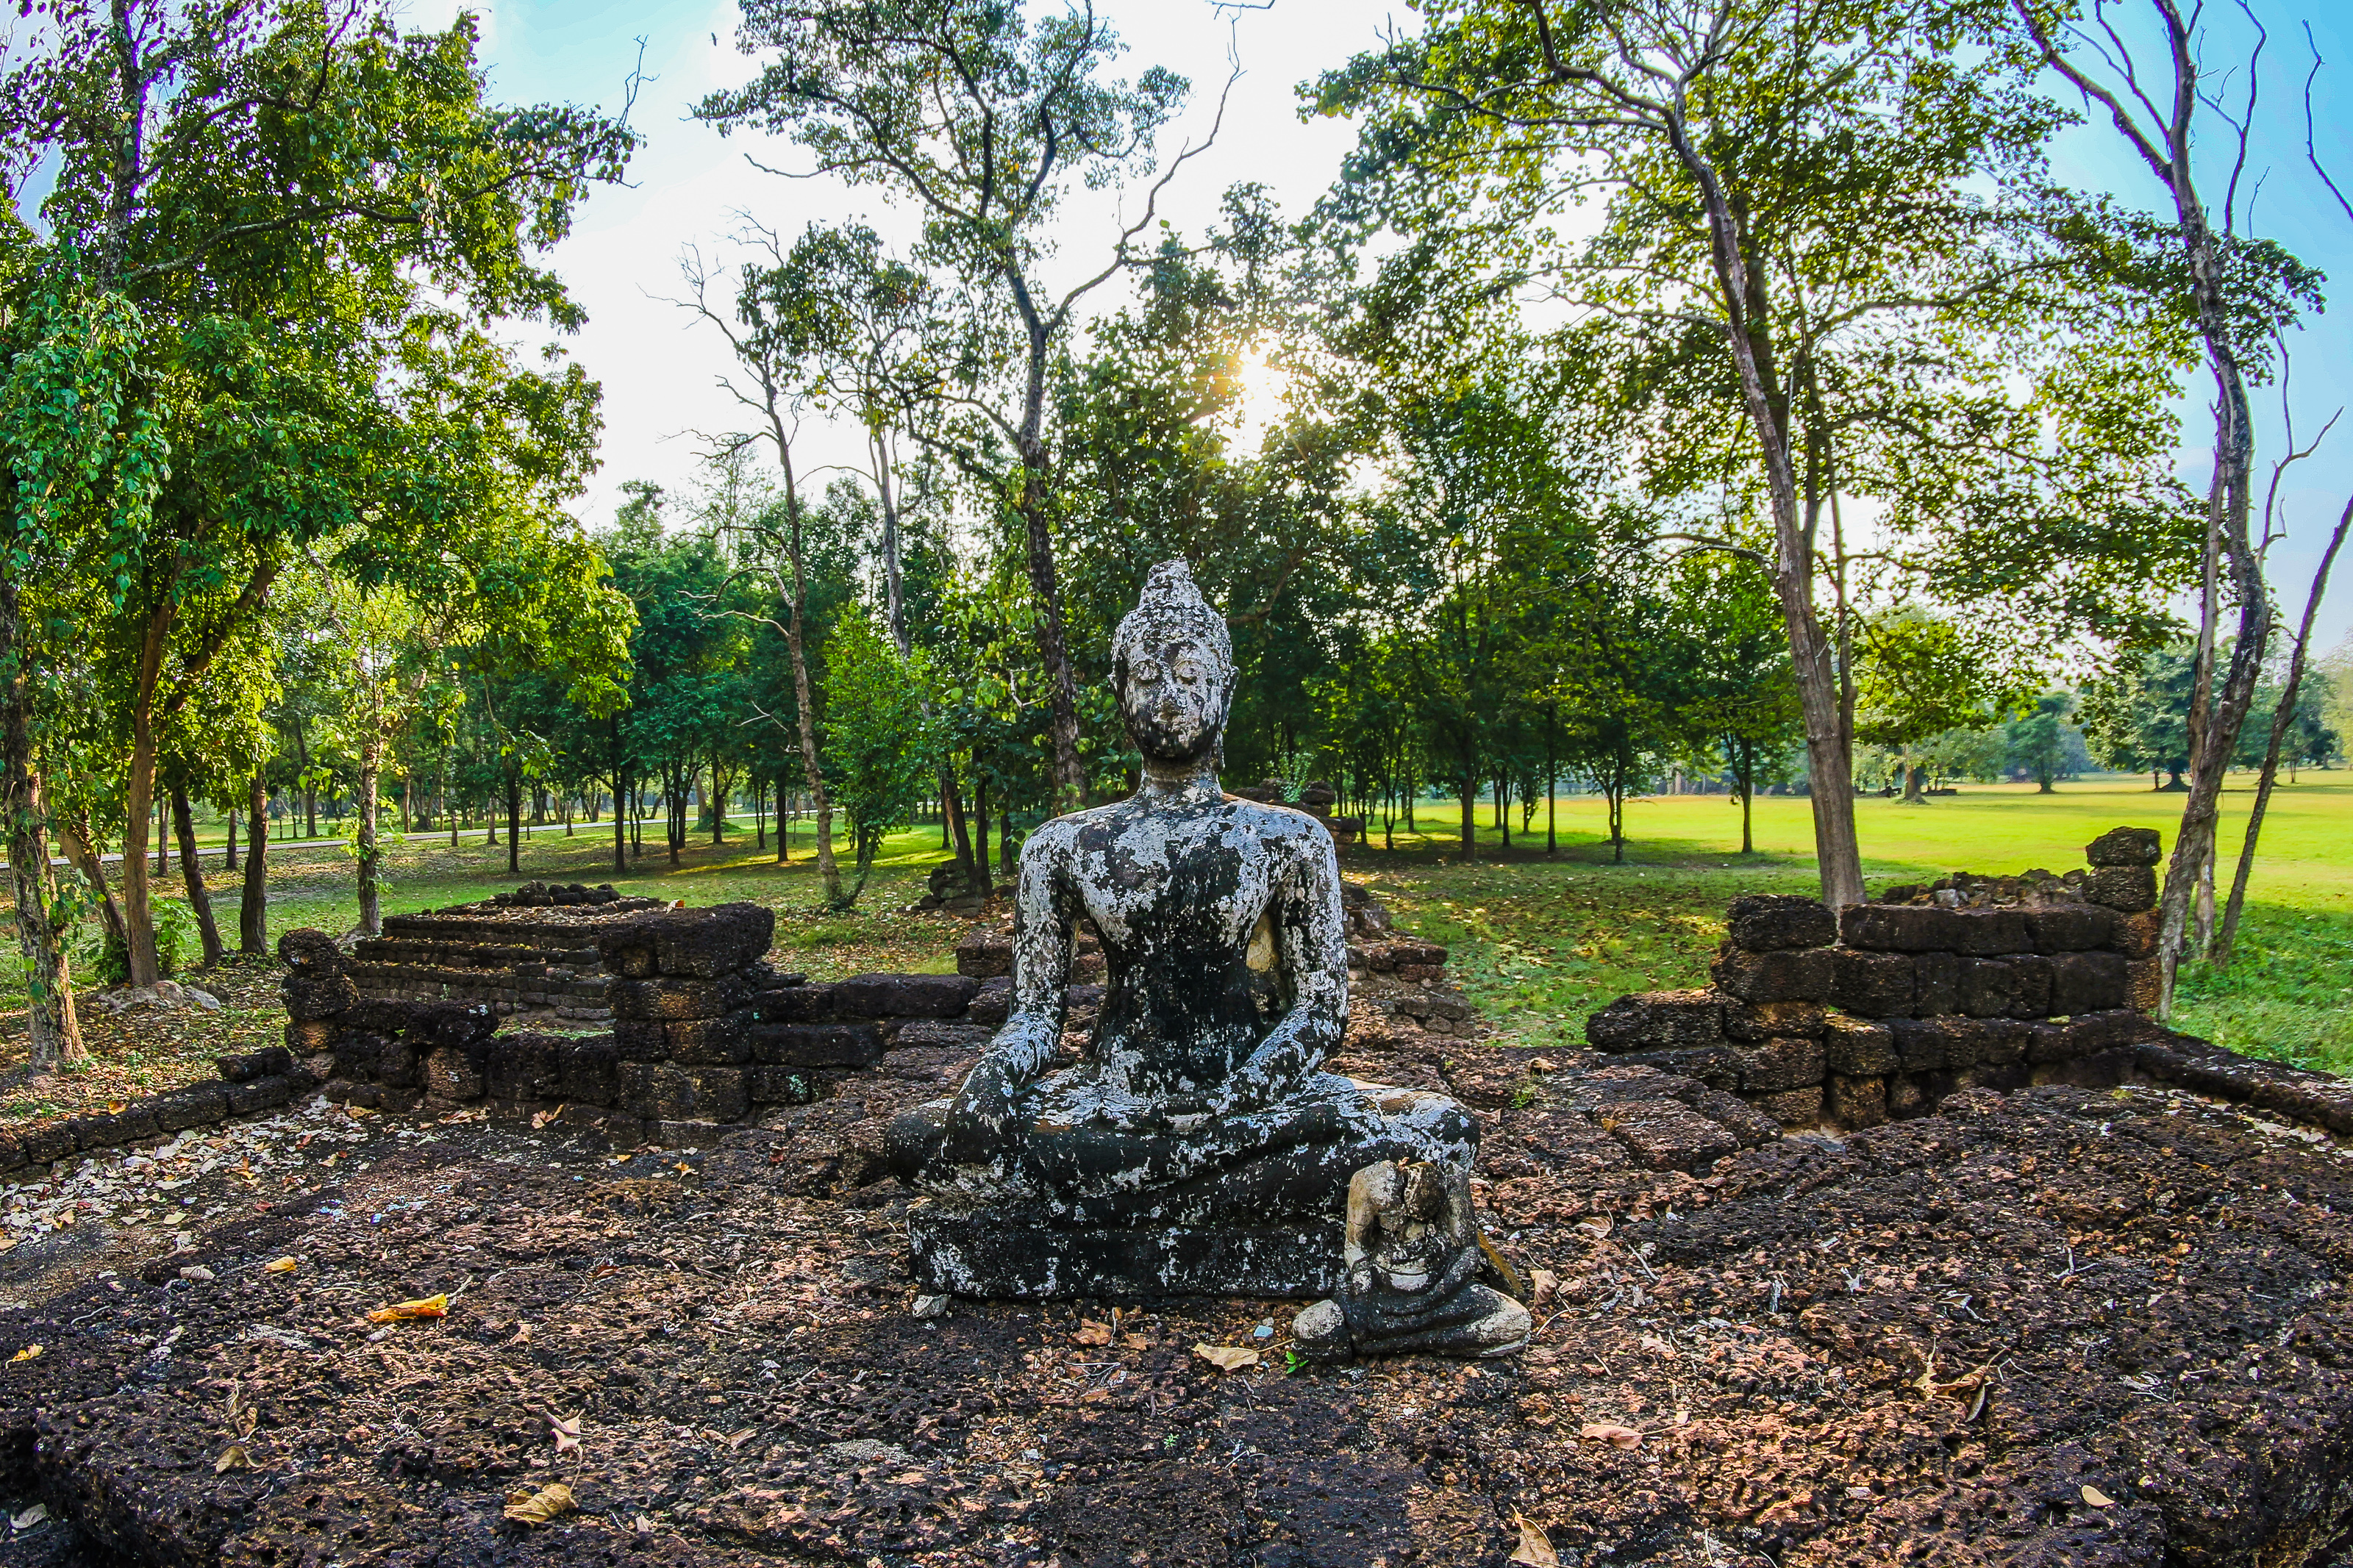
ancient, architecture, art, asia, asian, buddha, buddhism, buddhist, chang, culture, famous, heritage, historical, history, landmark, lom, old, pagoda, park, religion, satchanalai, si, siam, statue, stone, sukhothai, temple, thai, thailand, tourist, travel, unesco, wat, tree, sculpture, water, grass, botany, leaf, woody plant, sky, plant, garden, monument, rock, house, landscaping, soil, memorial, botanical garden, estate, lawn, nonbuilding structure, city, forest